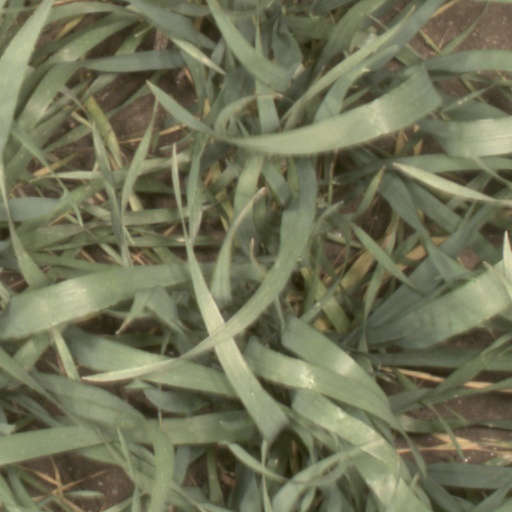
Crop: wheat